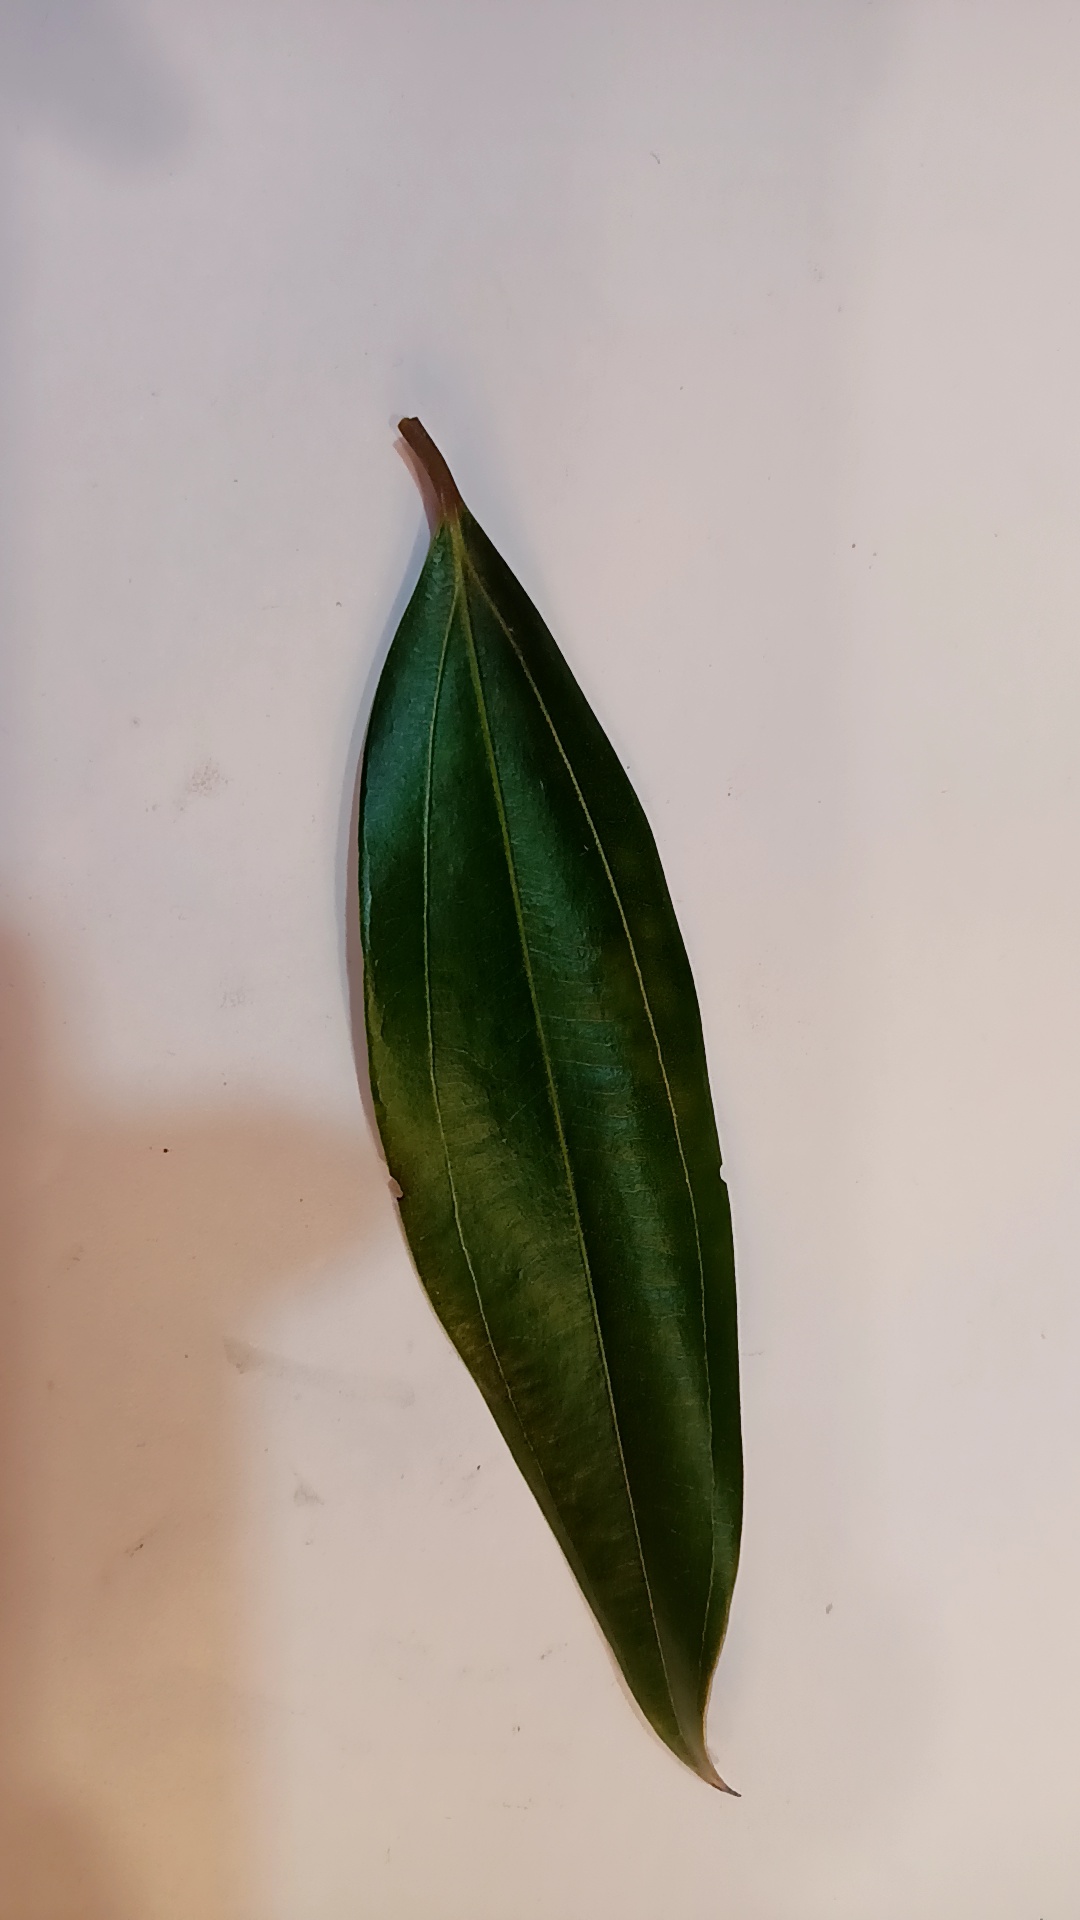
Label: Healthy